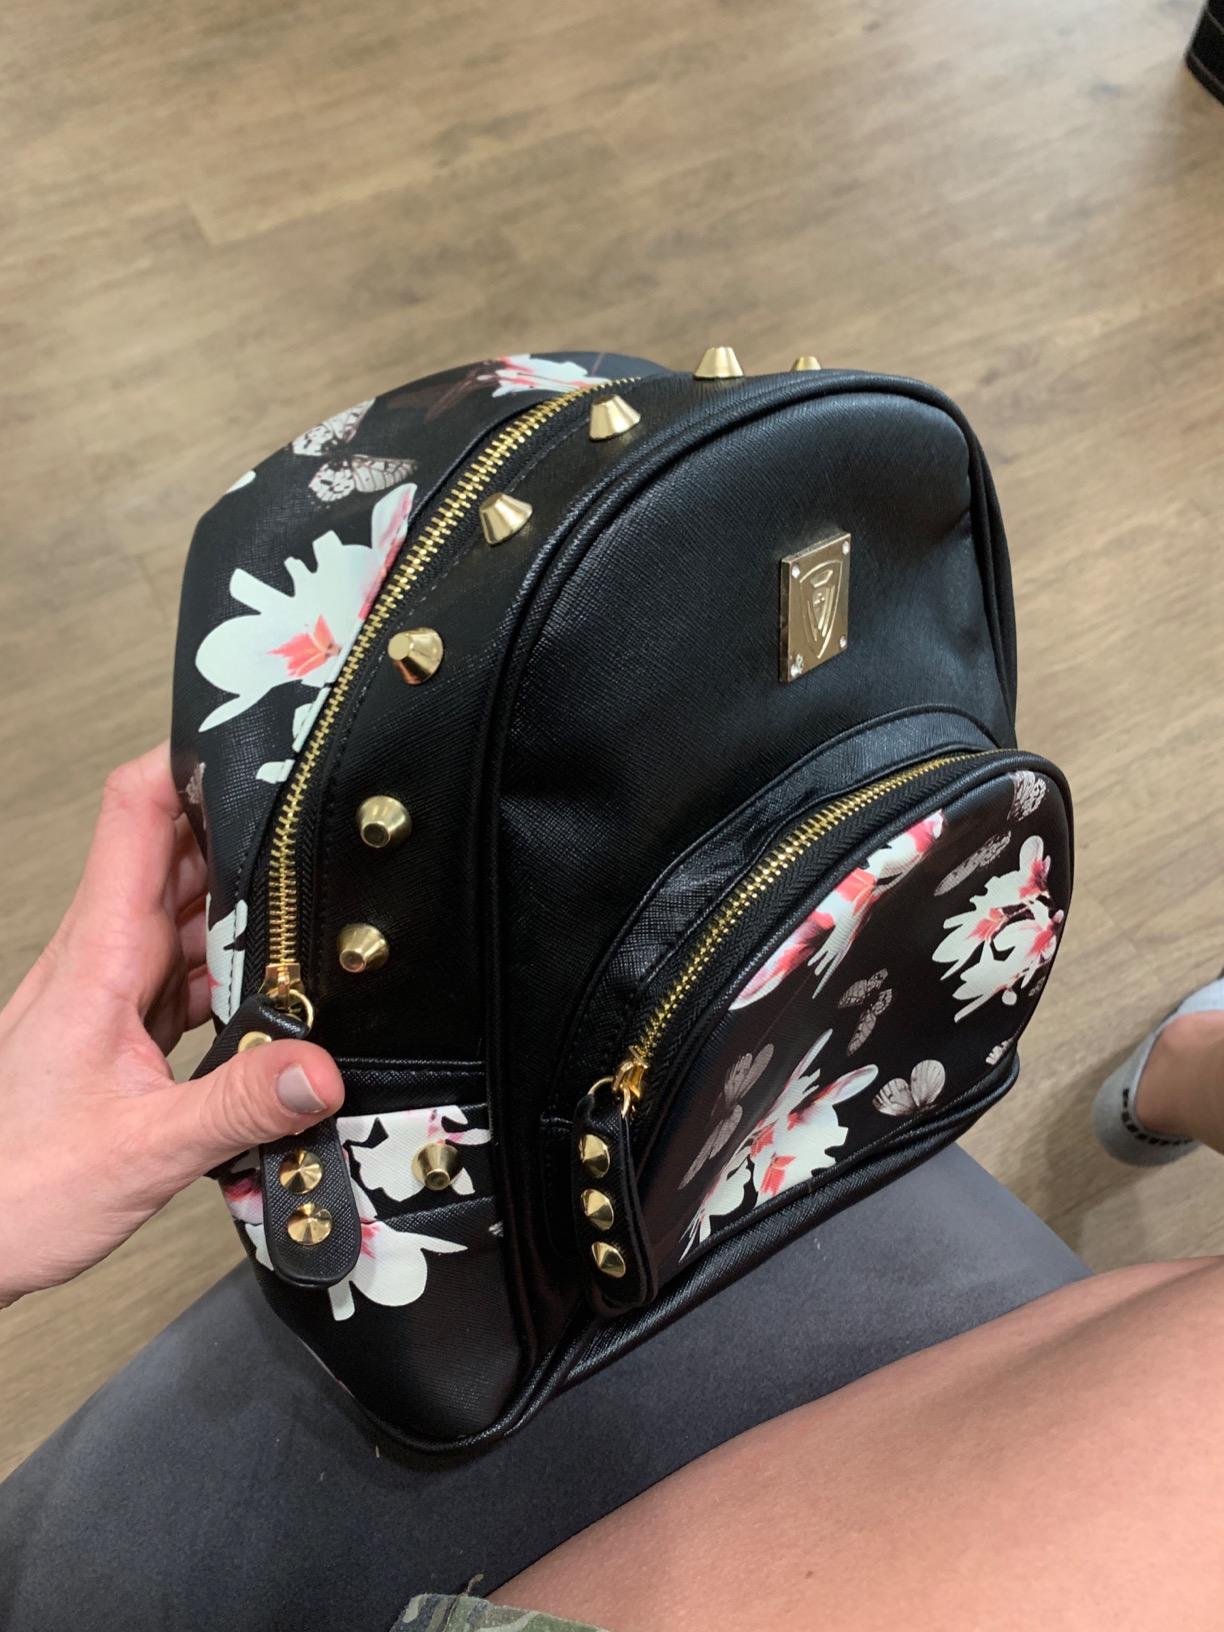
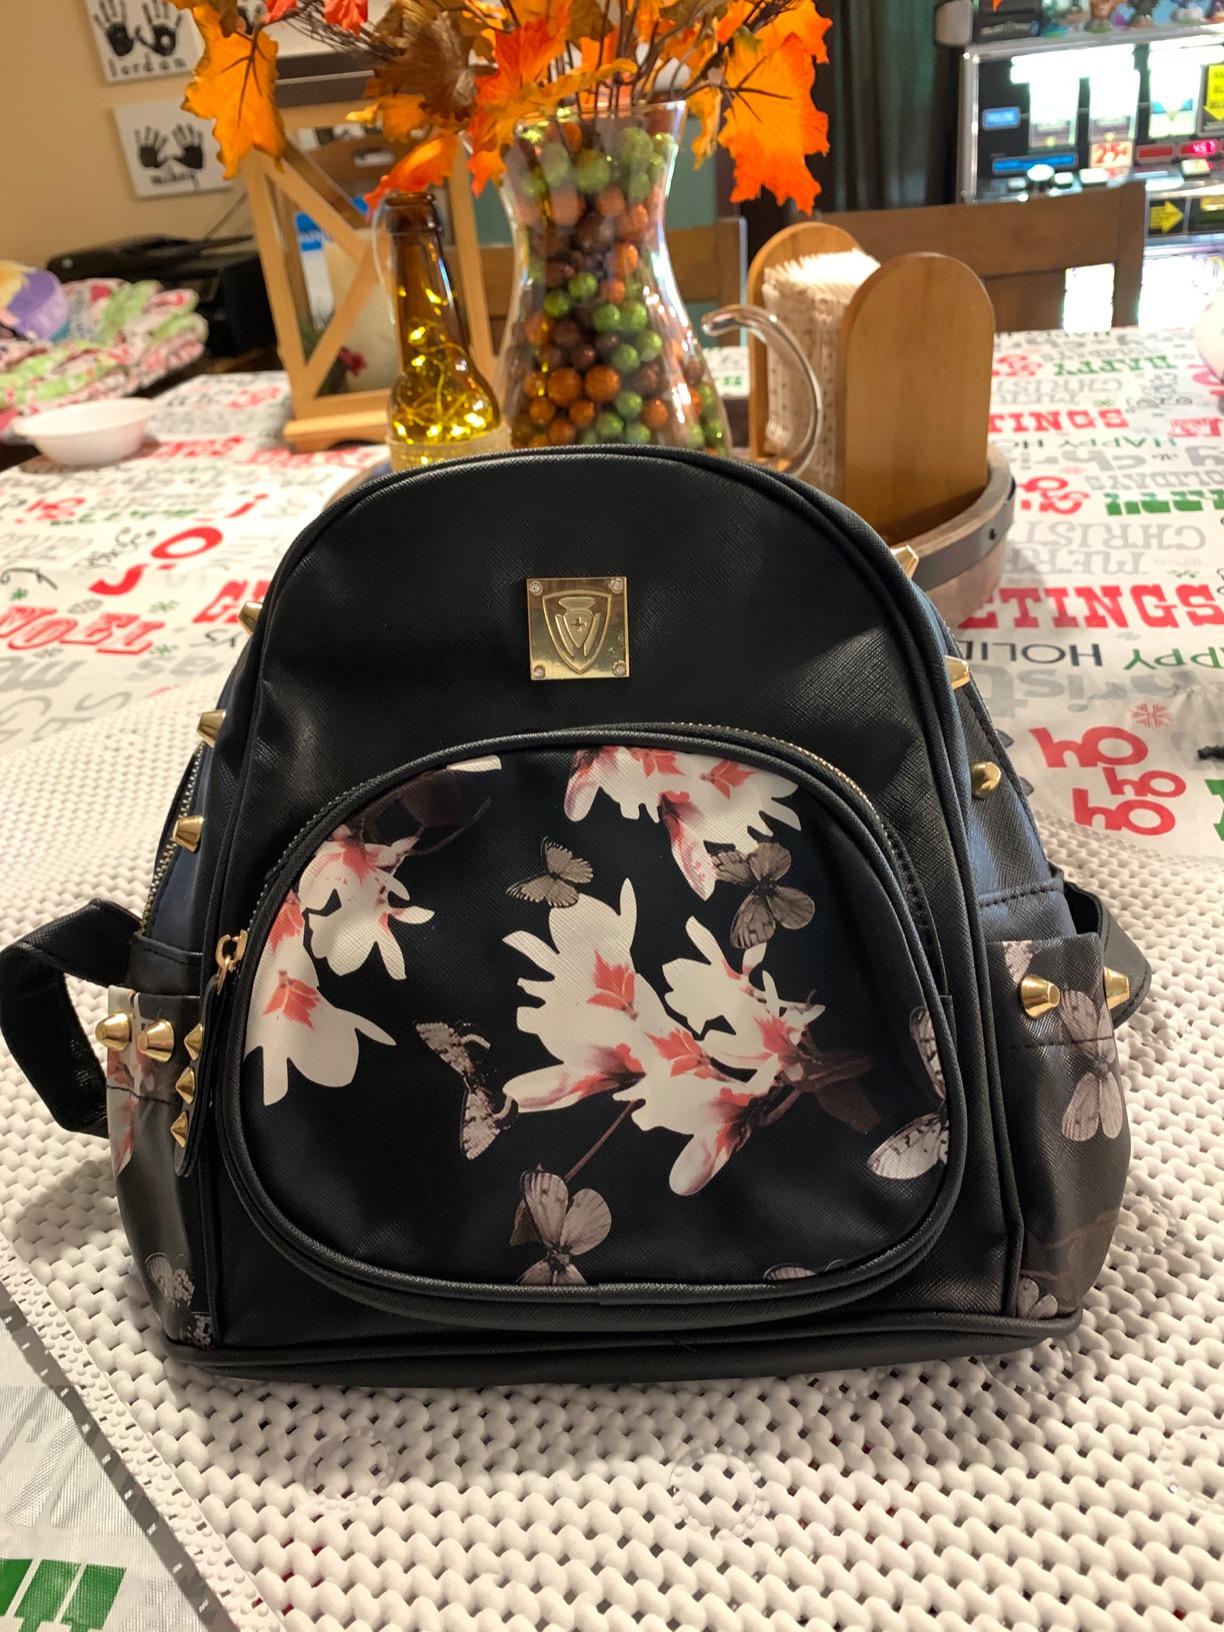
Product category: accessories_handbag
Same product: yes